Anglican Church in Aotearoa, New Zealand and Polynesia

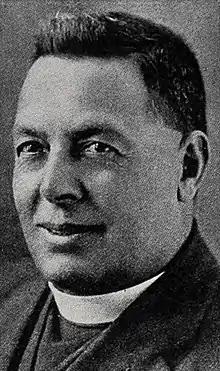
Bishop Bennet in 1928

Māori generally respected the British, partially due to their relationships with missionaries and also due to British status as a major maritime power, which had been made apparent to Māori travelling outside New Zealand. In England the church and state were interlinked and the Church of England had a special status guaranteed in law. Evangelicals, as loyal Anglicans, accepted this status and encouraged Māori to look to the British Crown for protection and recognition. As a result CMS missionaries, especially Henry Williams, played a leading part in encouraging Māori to sign the Treaty of Waitangi in 1840.